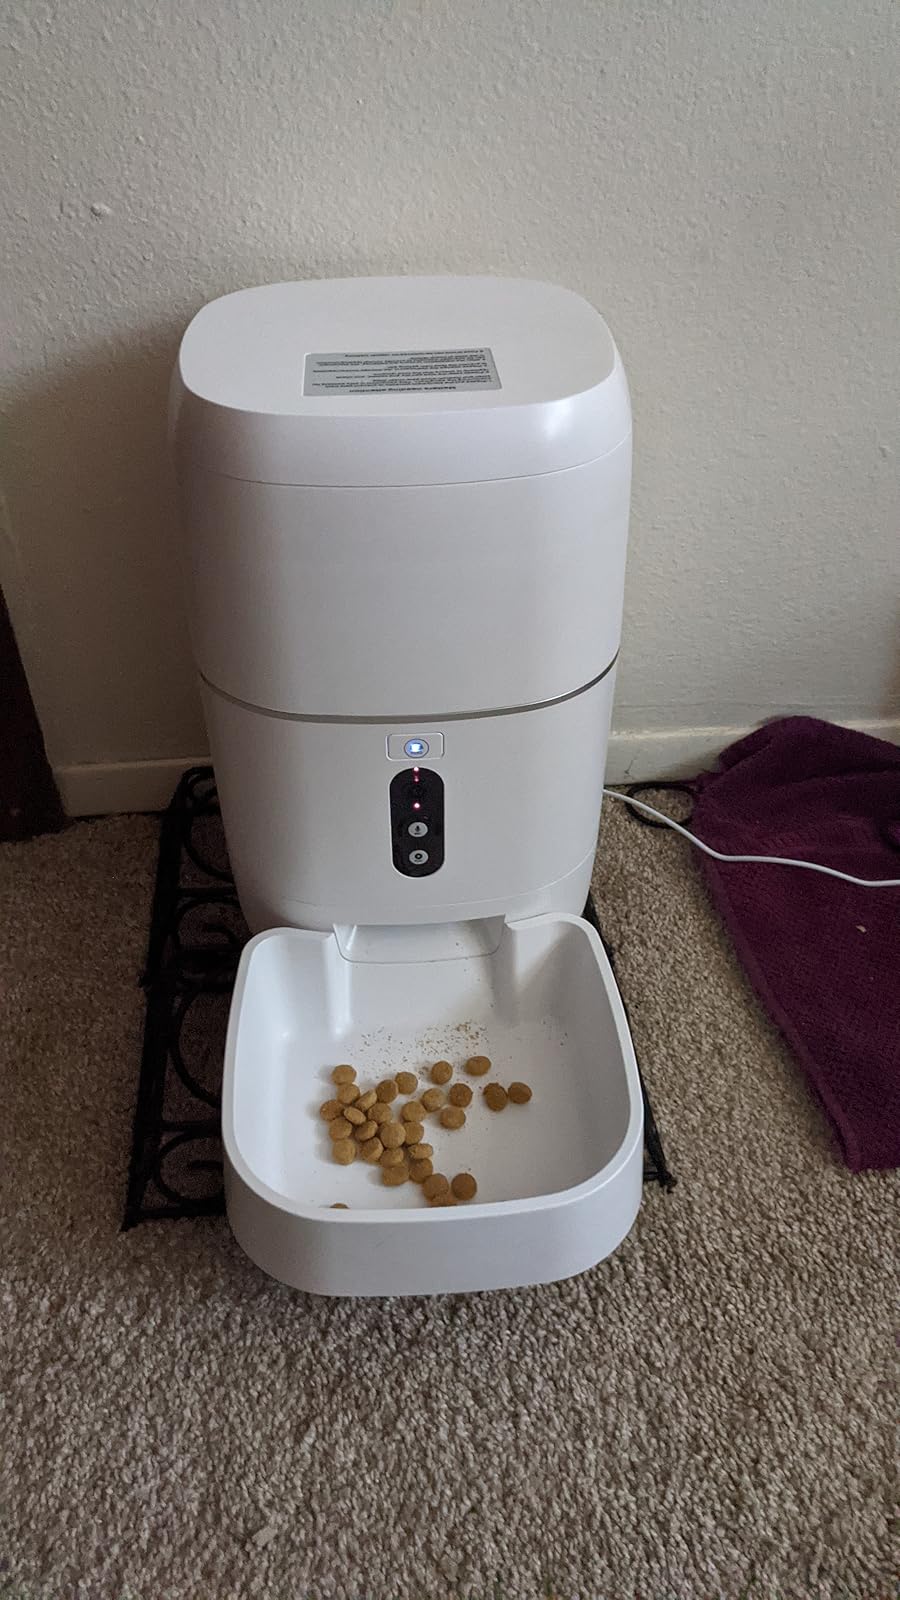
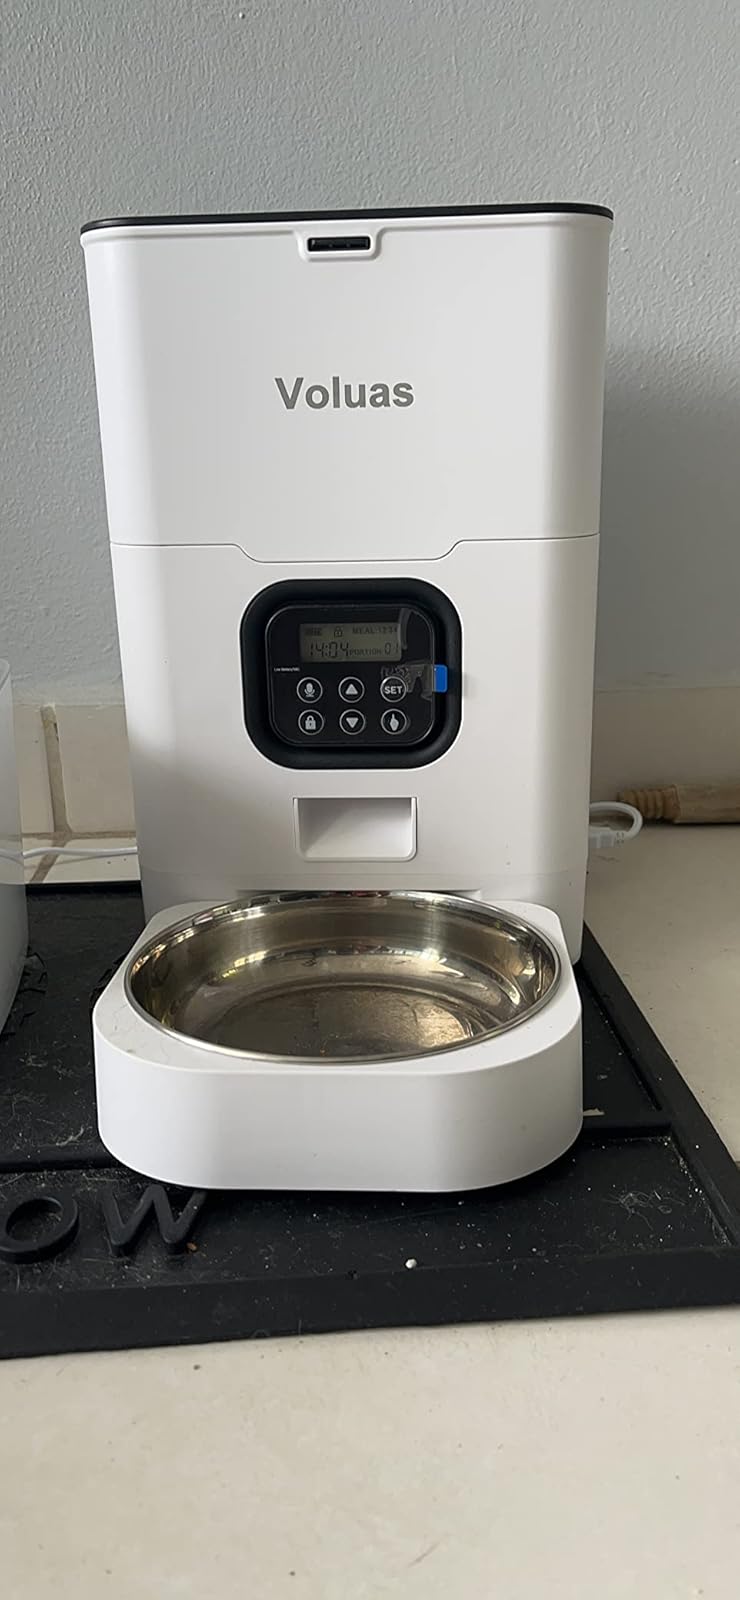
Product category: items_feeder
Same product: no